Transandine Railway

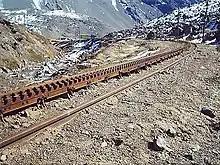
Abt rack system used in the line

The Transandine completed a rail link between the Argentine capital of Buenos Aires and the Chilean port of Valparaiso, and provided the first rail route linking the southern Pacific and Atlantic Oceans. This journey involved the use of services operated by the following five railway companies: